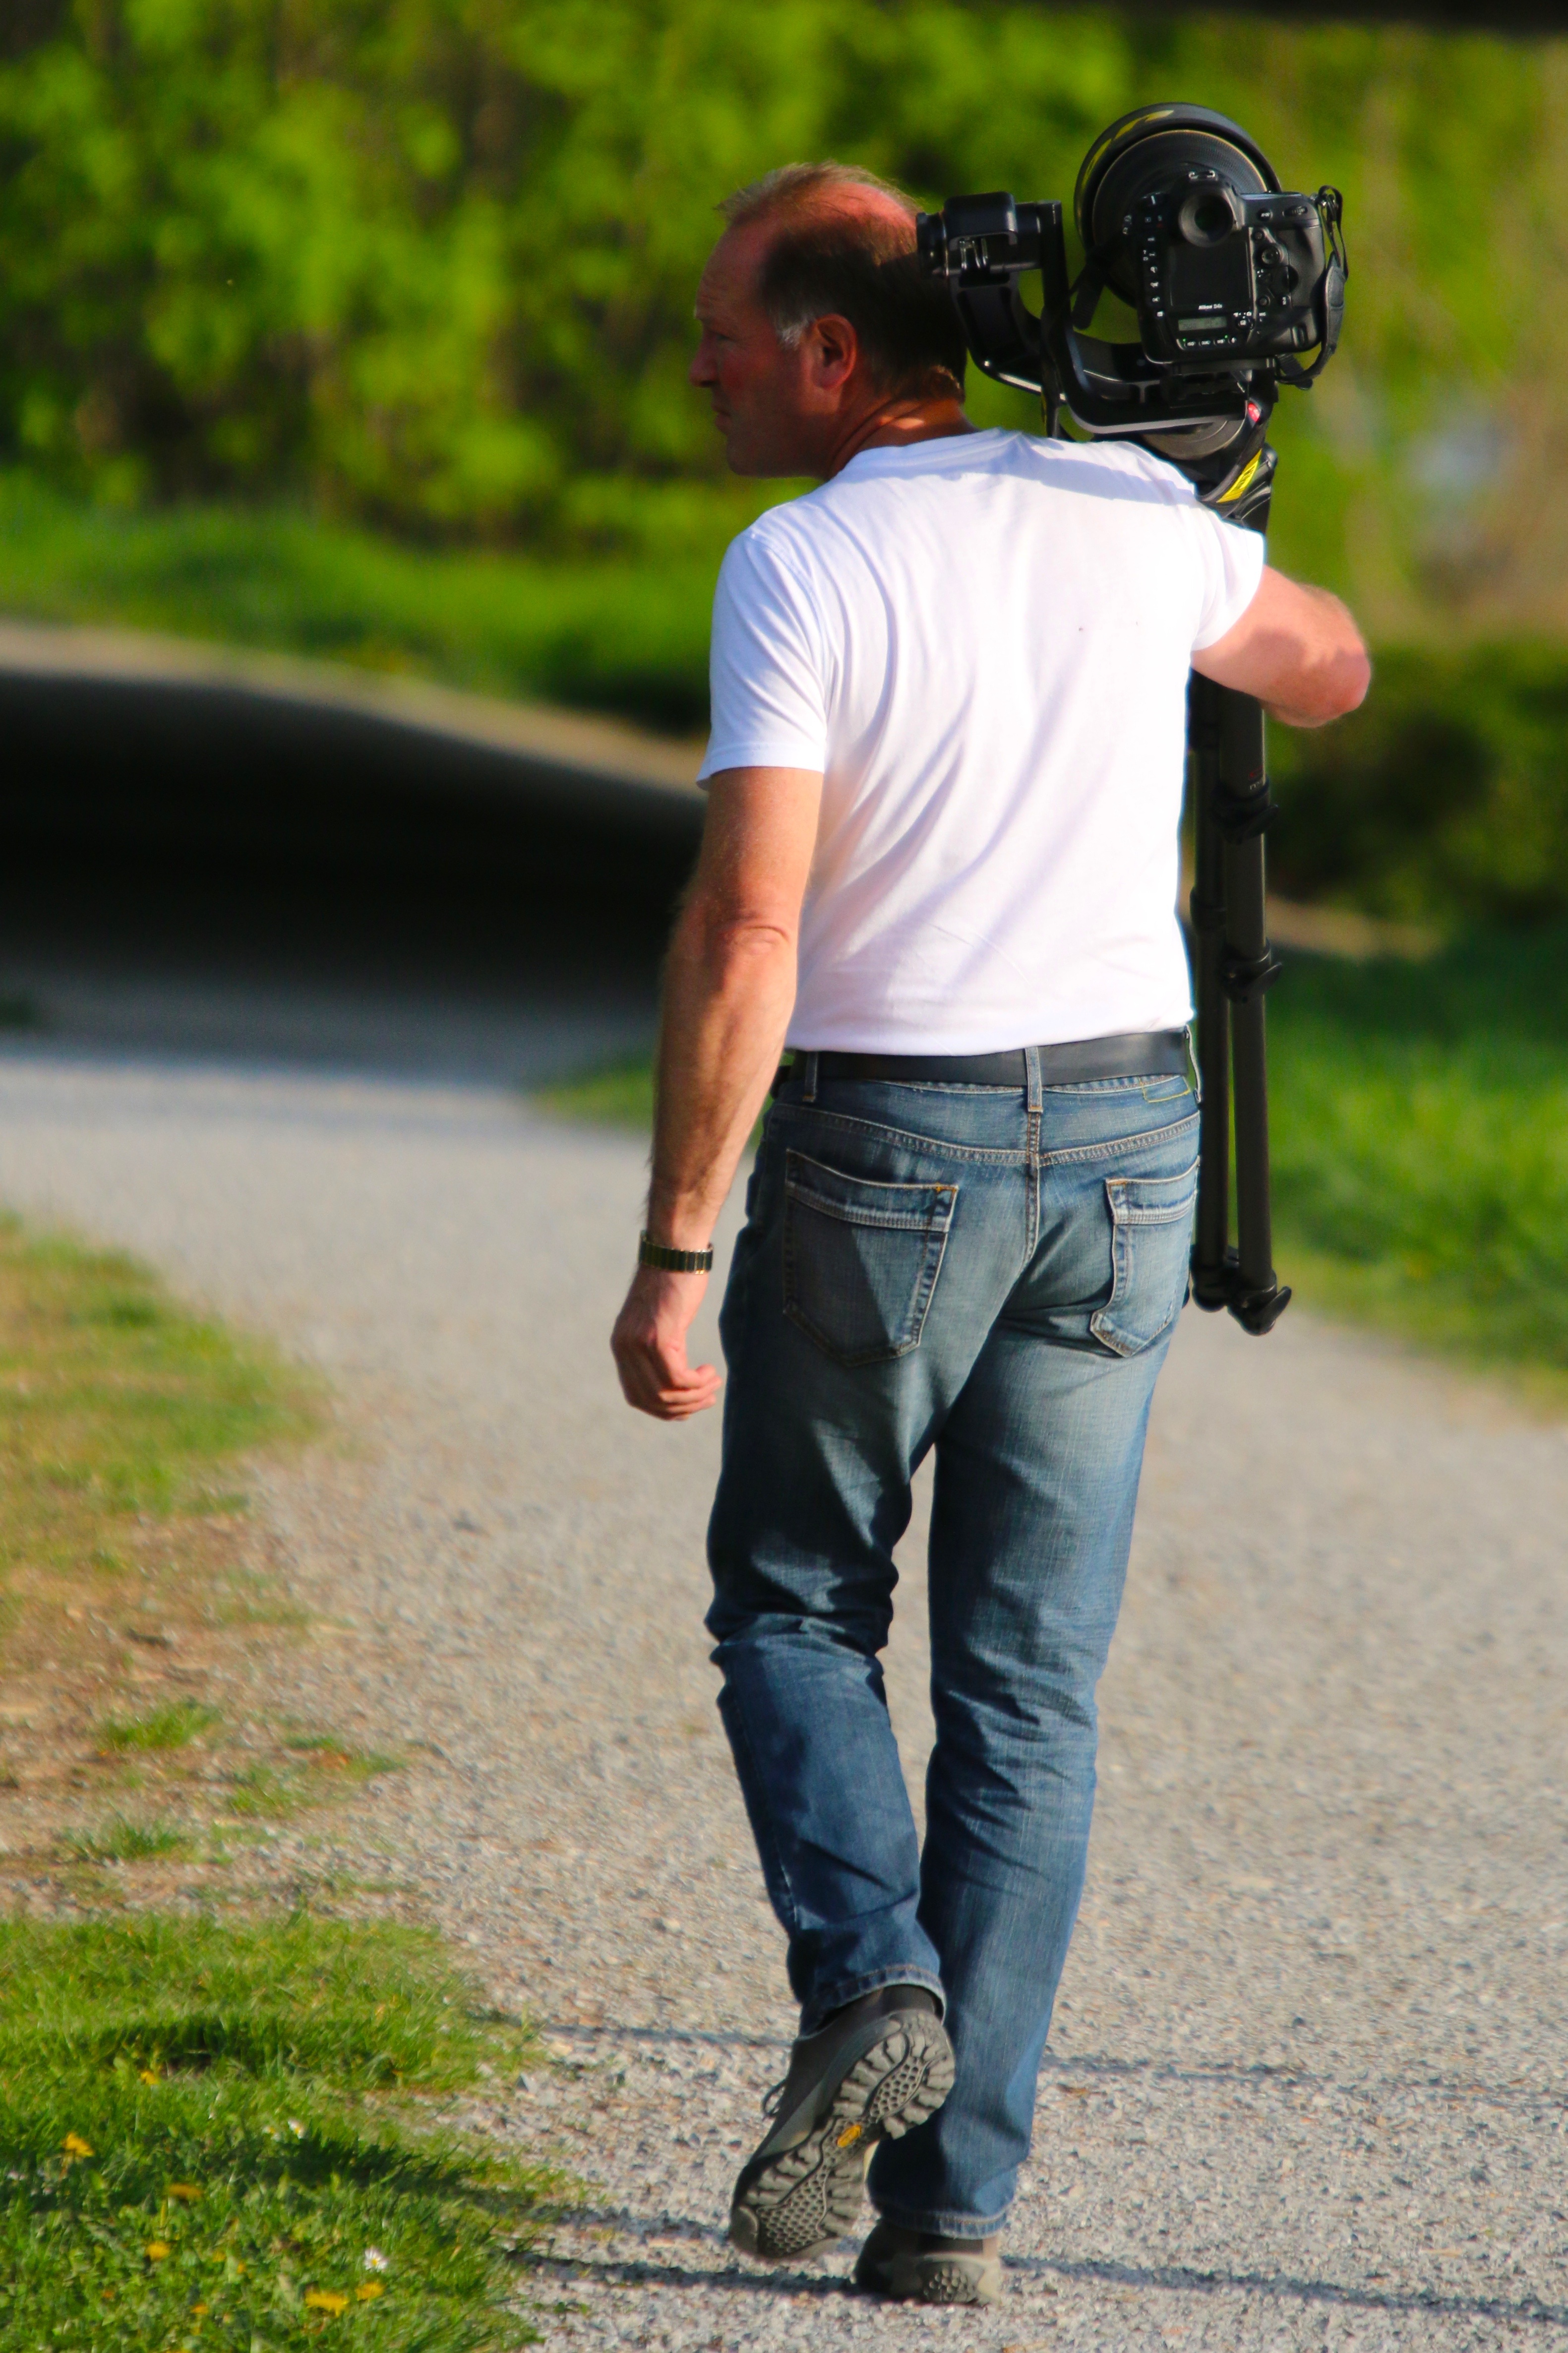
man, photographer, boy, male, bear, spring, green, child, clothing, tripod, footwear, photograph, away, on the go, tow, observing, human positions, seeking